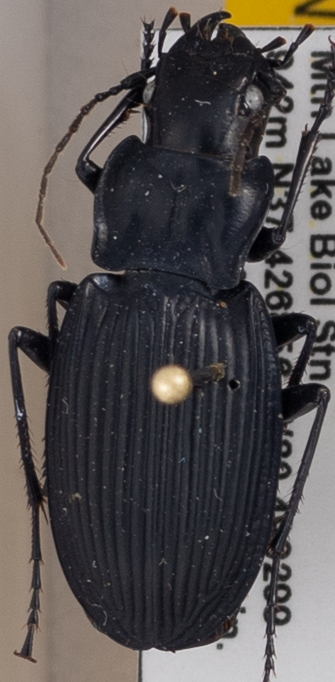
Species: Dicaelus teter
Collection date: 2021-06-01
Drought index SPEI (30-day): -1.85
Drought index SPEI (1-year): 0.678
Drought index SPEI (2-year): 1.45